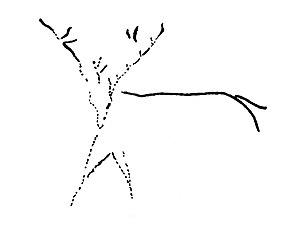
Bayol cave, Collias, Gard, France. Art pariétal, aurignacien
Collias est une commune française située dans le département du Gard, en région Occitanie.
La grotte Bayol, dite également grotte des Colonnes, est située sur la commune de Collias dans le département du Gard, région Midi-Pyrénées en France.